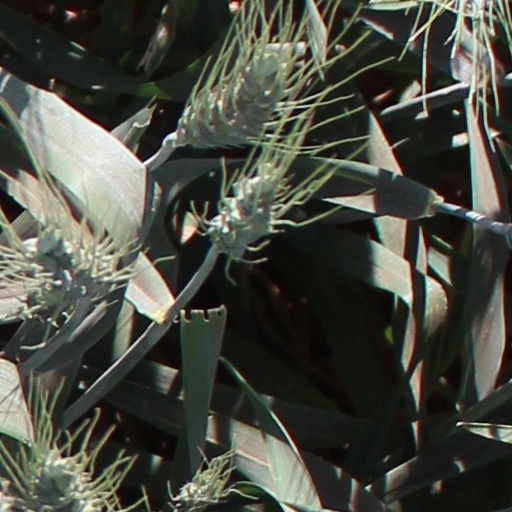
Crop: wheat